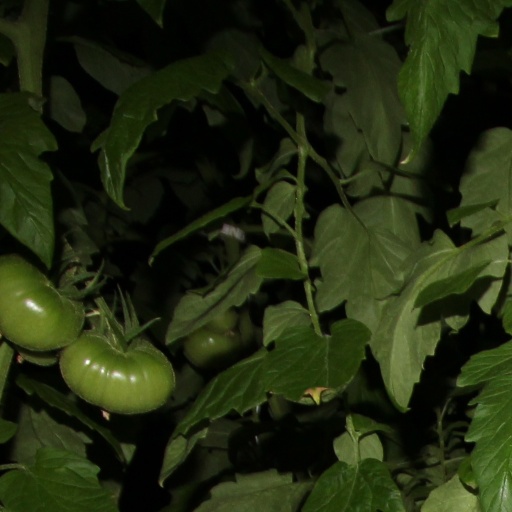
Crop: tomato